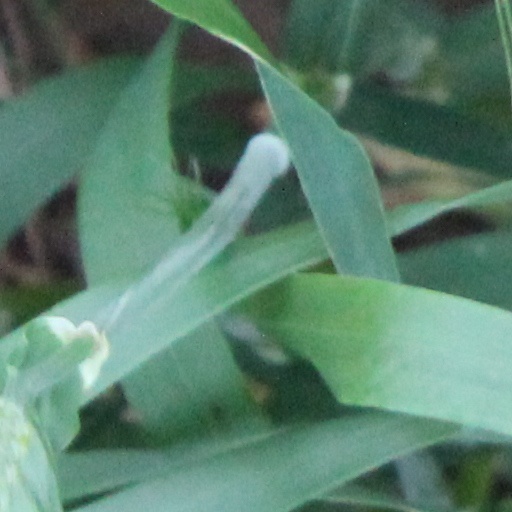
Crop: wheat